Killing of Adam Toledo

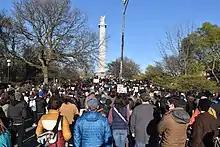
Protesters gather in Logan Square, the day after footage is released.

In the aftermath of the shooting, Toledo and his family became targets of criticism by some commentators. In an interview with "CNN", a police union representative described Toledo as a gang member and his killer as "heroic". Some attacked Toledo's mother. After implications were made that Toledo was a street kid, his family stated, “We want to correct the hurtful and false mischaracterization of Adam as a lonely child of the street who had no one to turn to. This is simply not true.” Eddie Bocanegra, of READI Chicago, criticized those attacking Toledo's mother, telling "The New Yorker", “It's bullshit... People ask, ‘What was he doing out at two-thirty,’ or they talk shit about his mom. Everyone's so quick to judge."